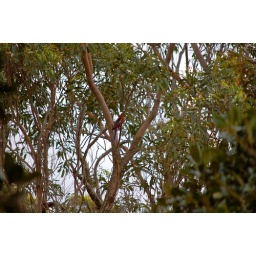
bird in tree @Royal National Park